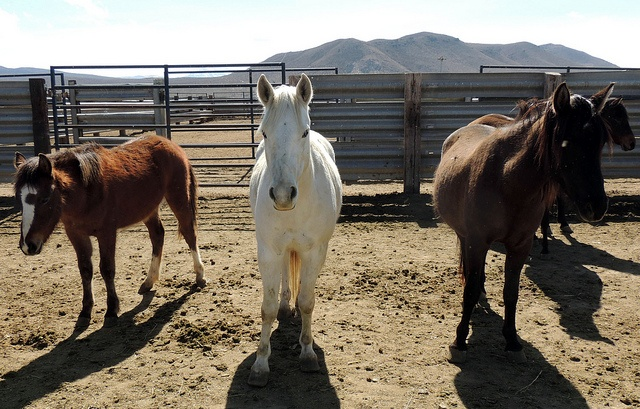
A white horse standing between two brown horses.
A white horse and two brown ones in a pen.
A herd of horses standing in a dirt horse coral.
Several ponies are standing around near a fence.
A brown pony next to a white horse and brown horse.